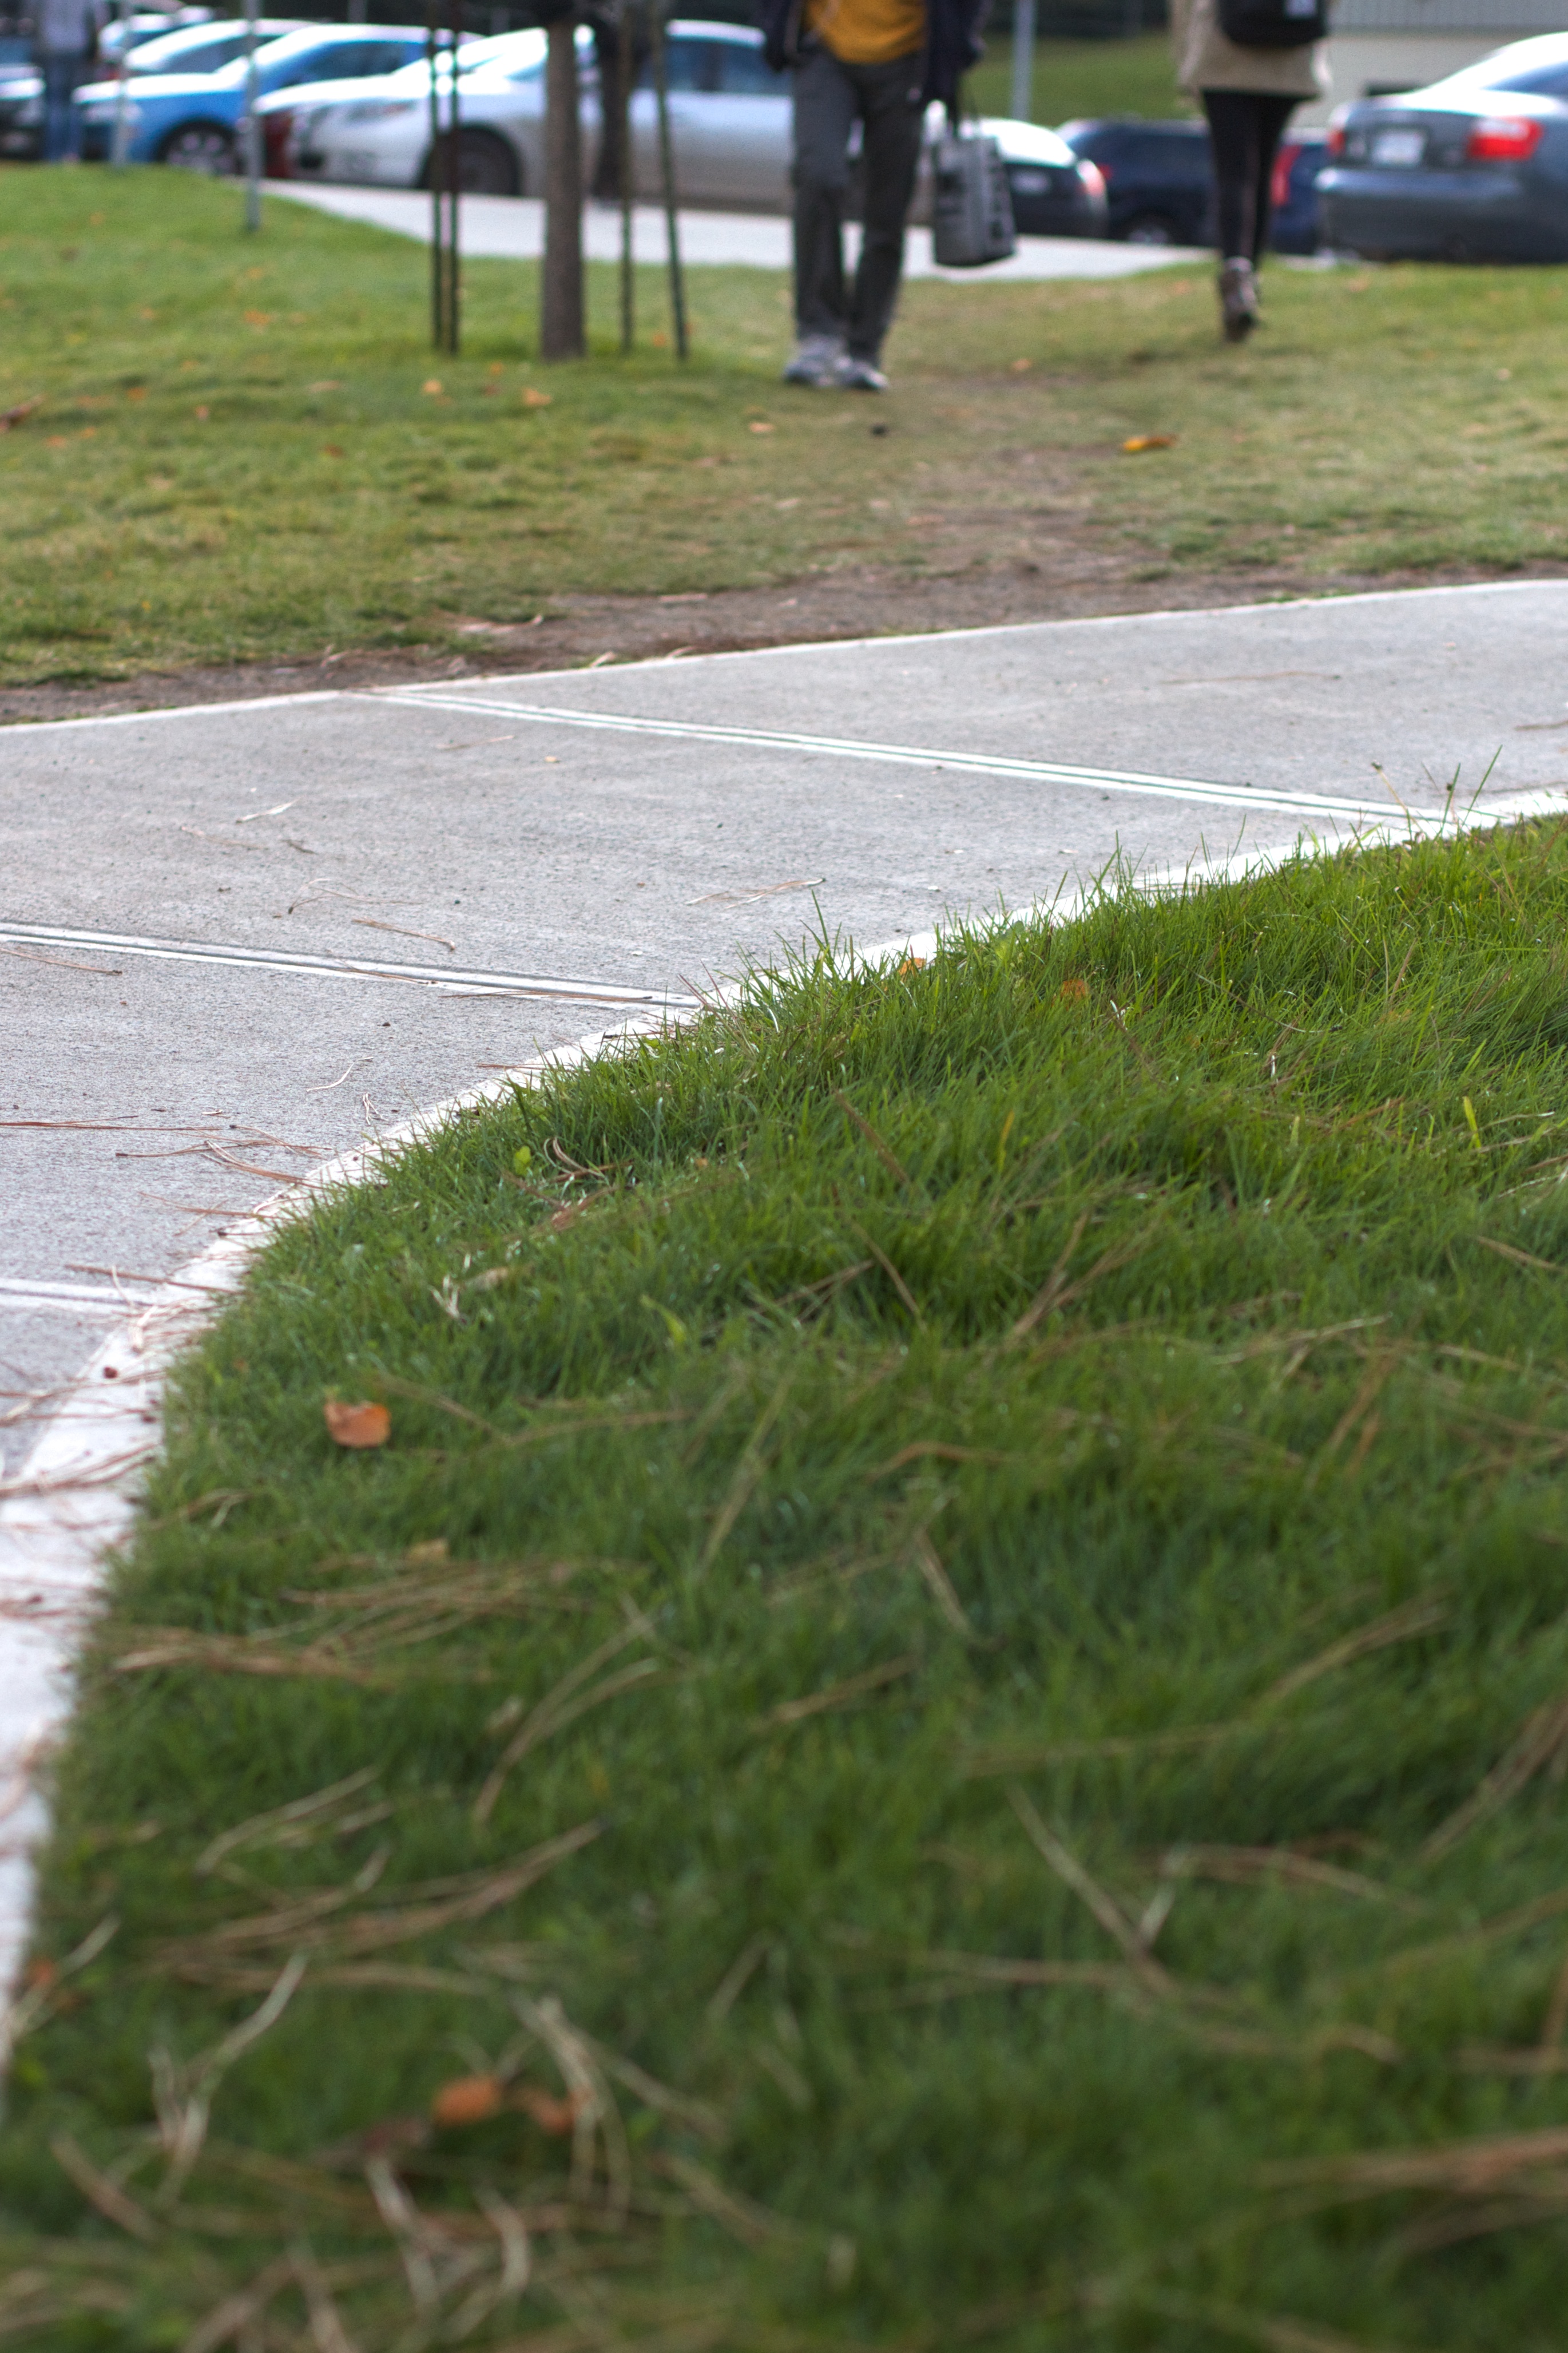
tree, grass, plant, lawn, green, road surface, woody plant